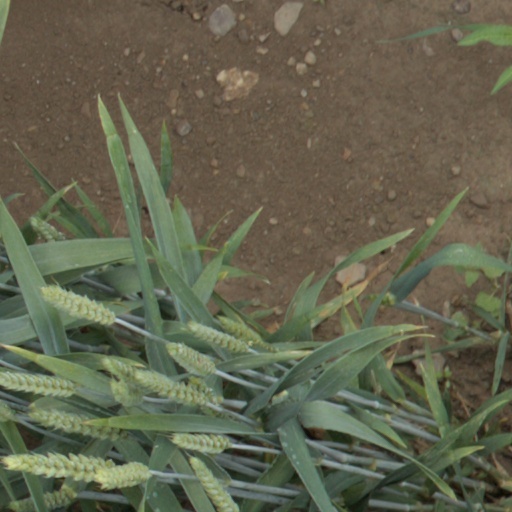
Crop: wheat